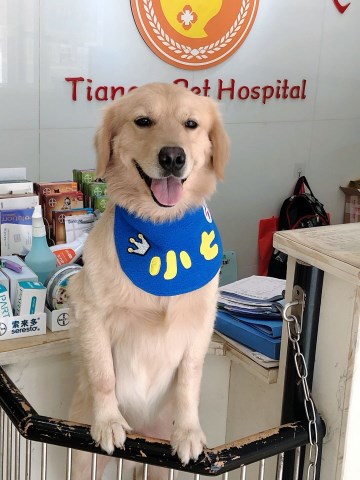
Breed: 5355-n000126-golden_retriever